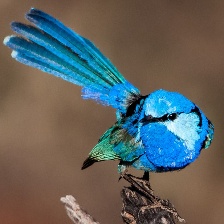
Species: SPLENDID WREN
Scientific name: MALURUS SPLENDENS